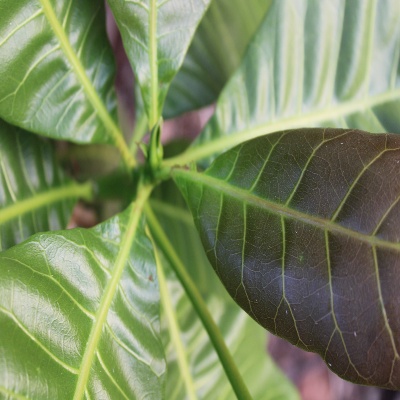
Crop: Cashew
Condition: healthy